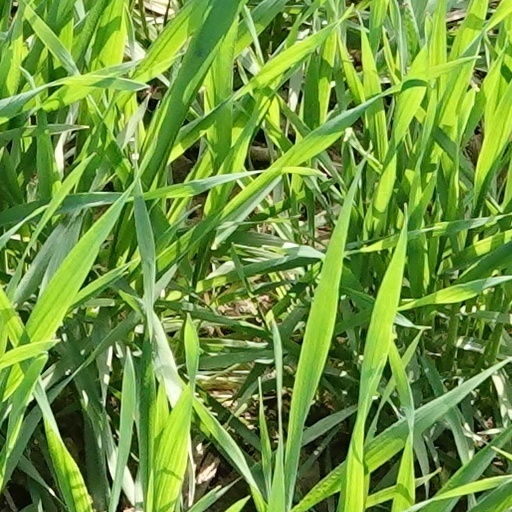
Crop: wheat